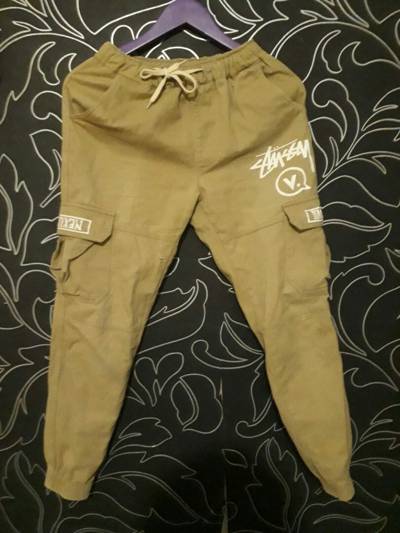
Waste category: clothes